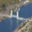
Label: bridge